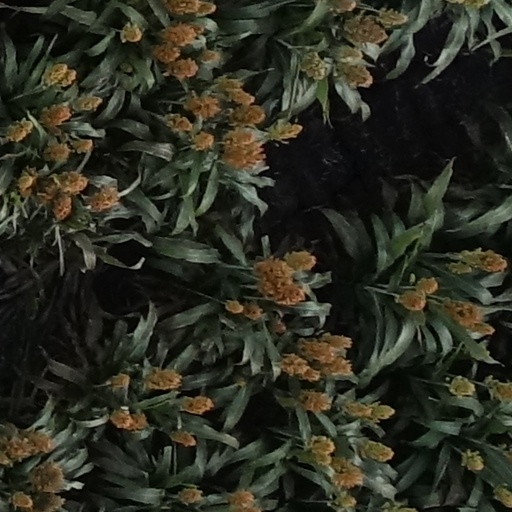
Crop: sorghum